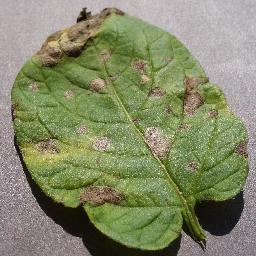
Label: Potato___Early_blight